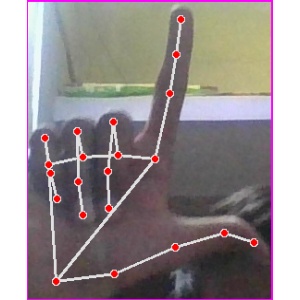
अक्षर: ल